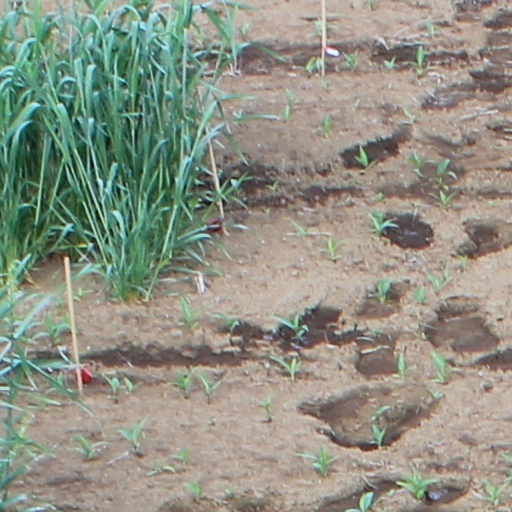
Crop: wheat